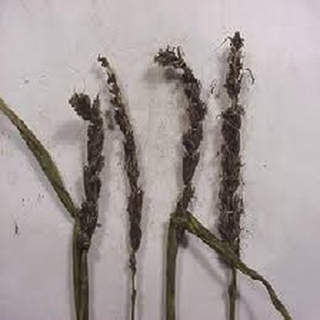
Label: wheat_smut